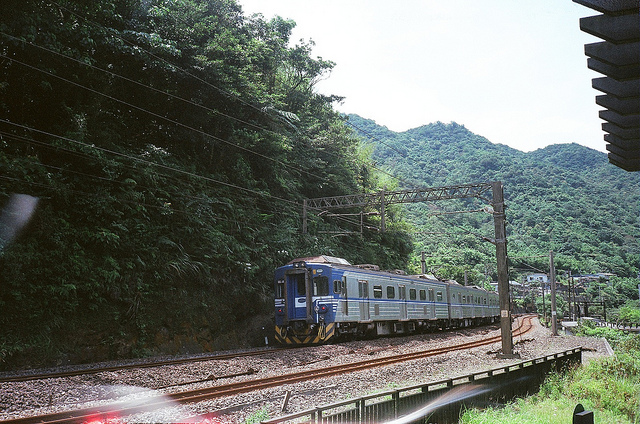
a passenger train going down the track next to some trees

Silver passenger train passing through a mountain pass.

A train rides down the tracks near a hilly area.

A train drives down a track surrounded by hills and trees.

a train on a track near many trees